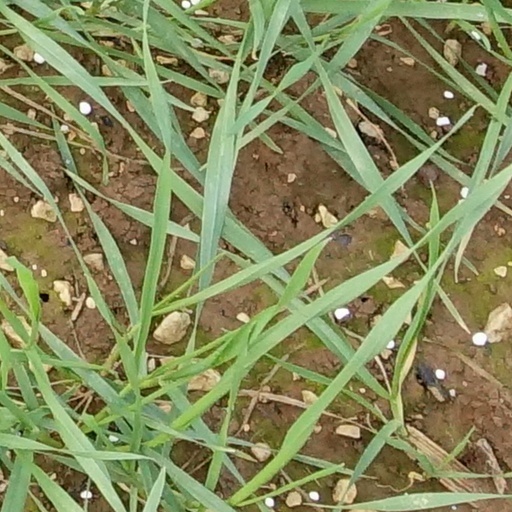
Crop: wheat